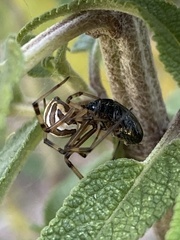
Species: Lactrodectus_hesperus